Edinburgh Law School

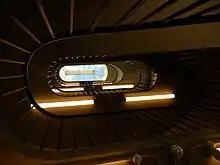
Playfair staircase

Throughout its history the School (or Faculty) of Law has accommodated some of the leading legal scholars in Europe. James Muirhead's work on Roman Law garnered international praise, Professor Erskine's "Principles" (1754) became a standard text in Scots Law, as did those of Professor George Joseph Bell. In the 20th-century, the eminent legal theorist Professor Sir Neil MacCormick wrote his seminal texts on legal philosophy as Regius Professor at Edinburgh.